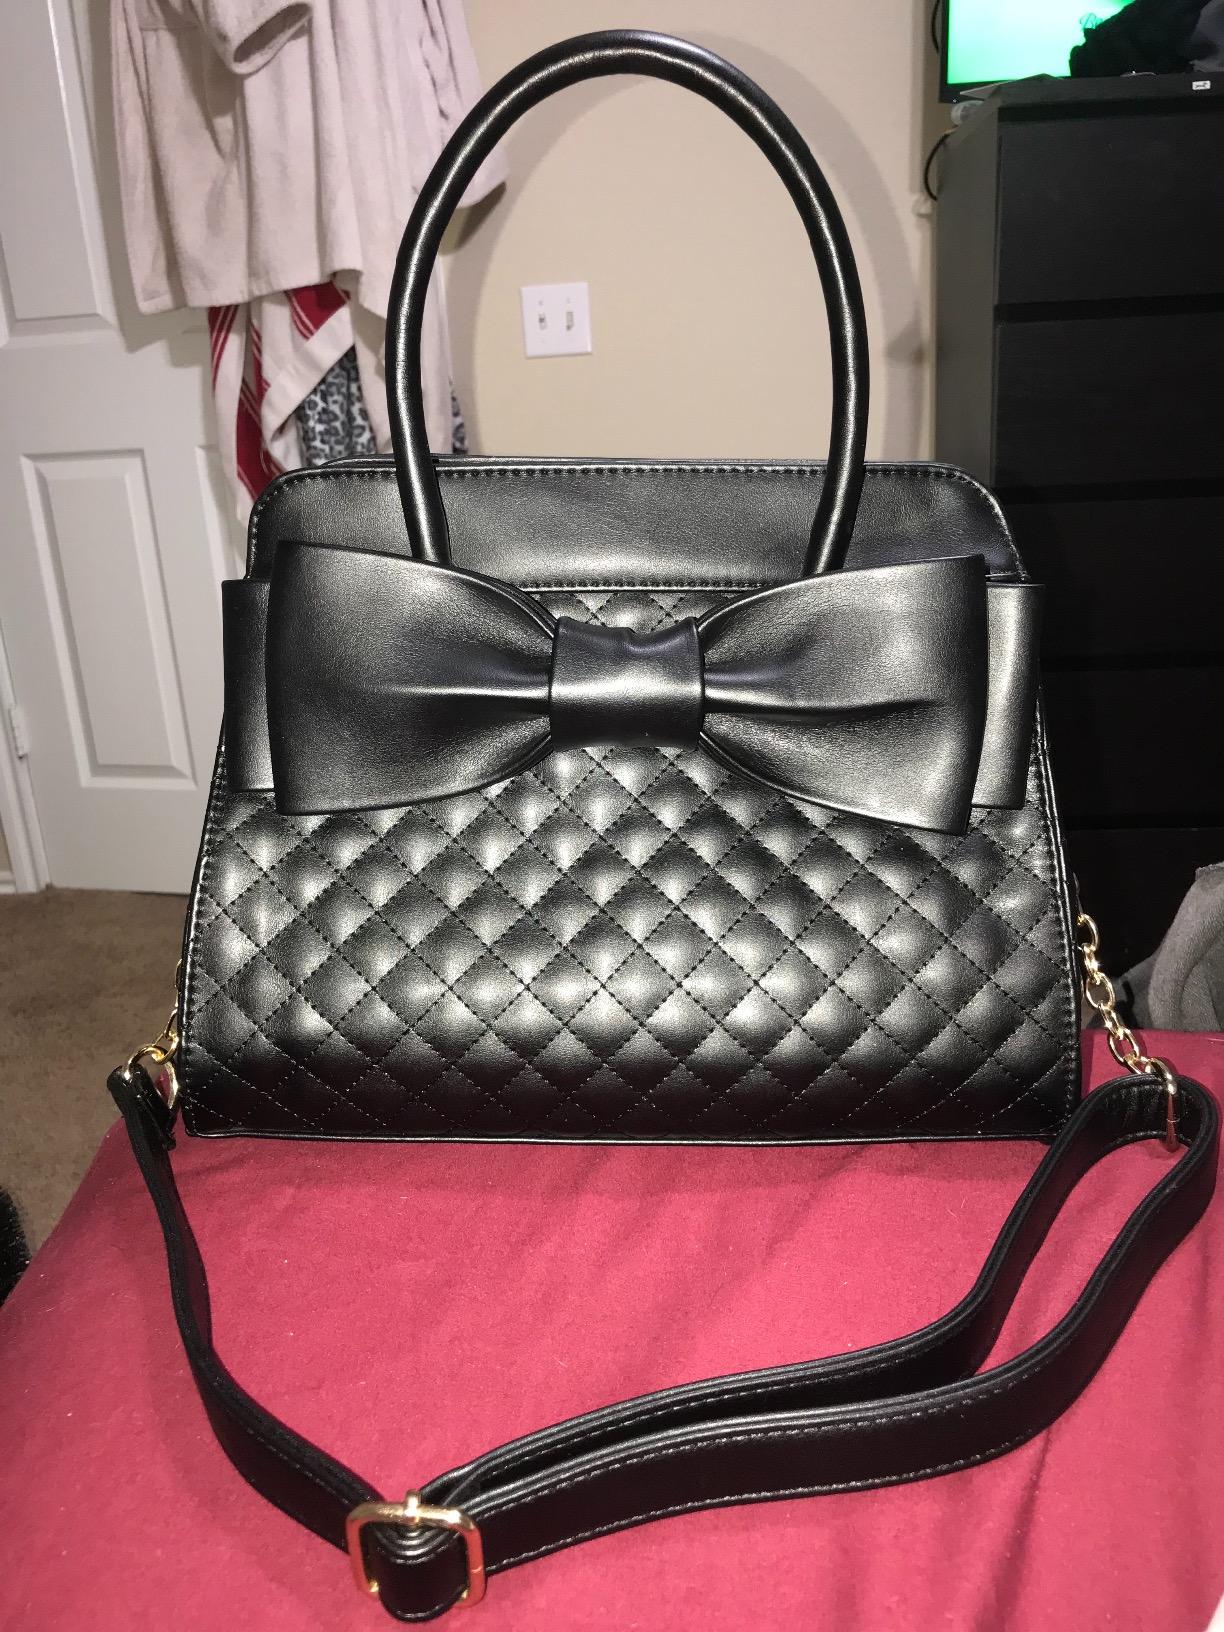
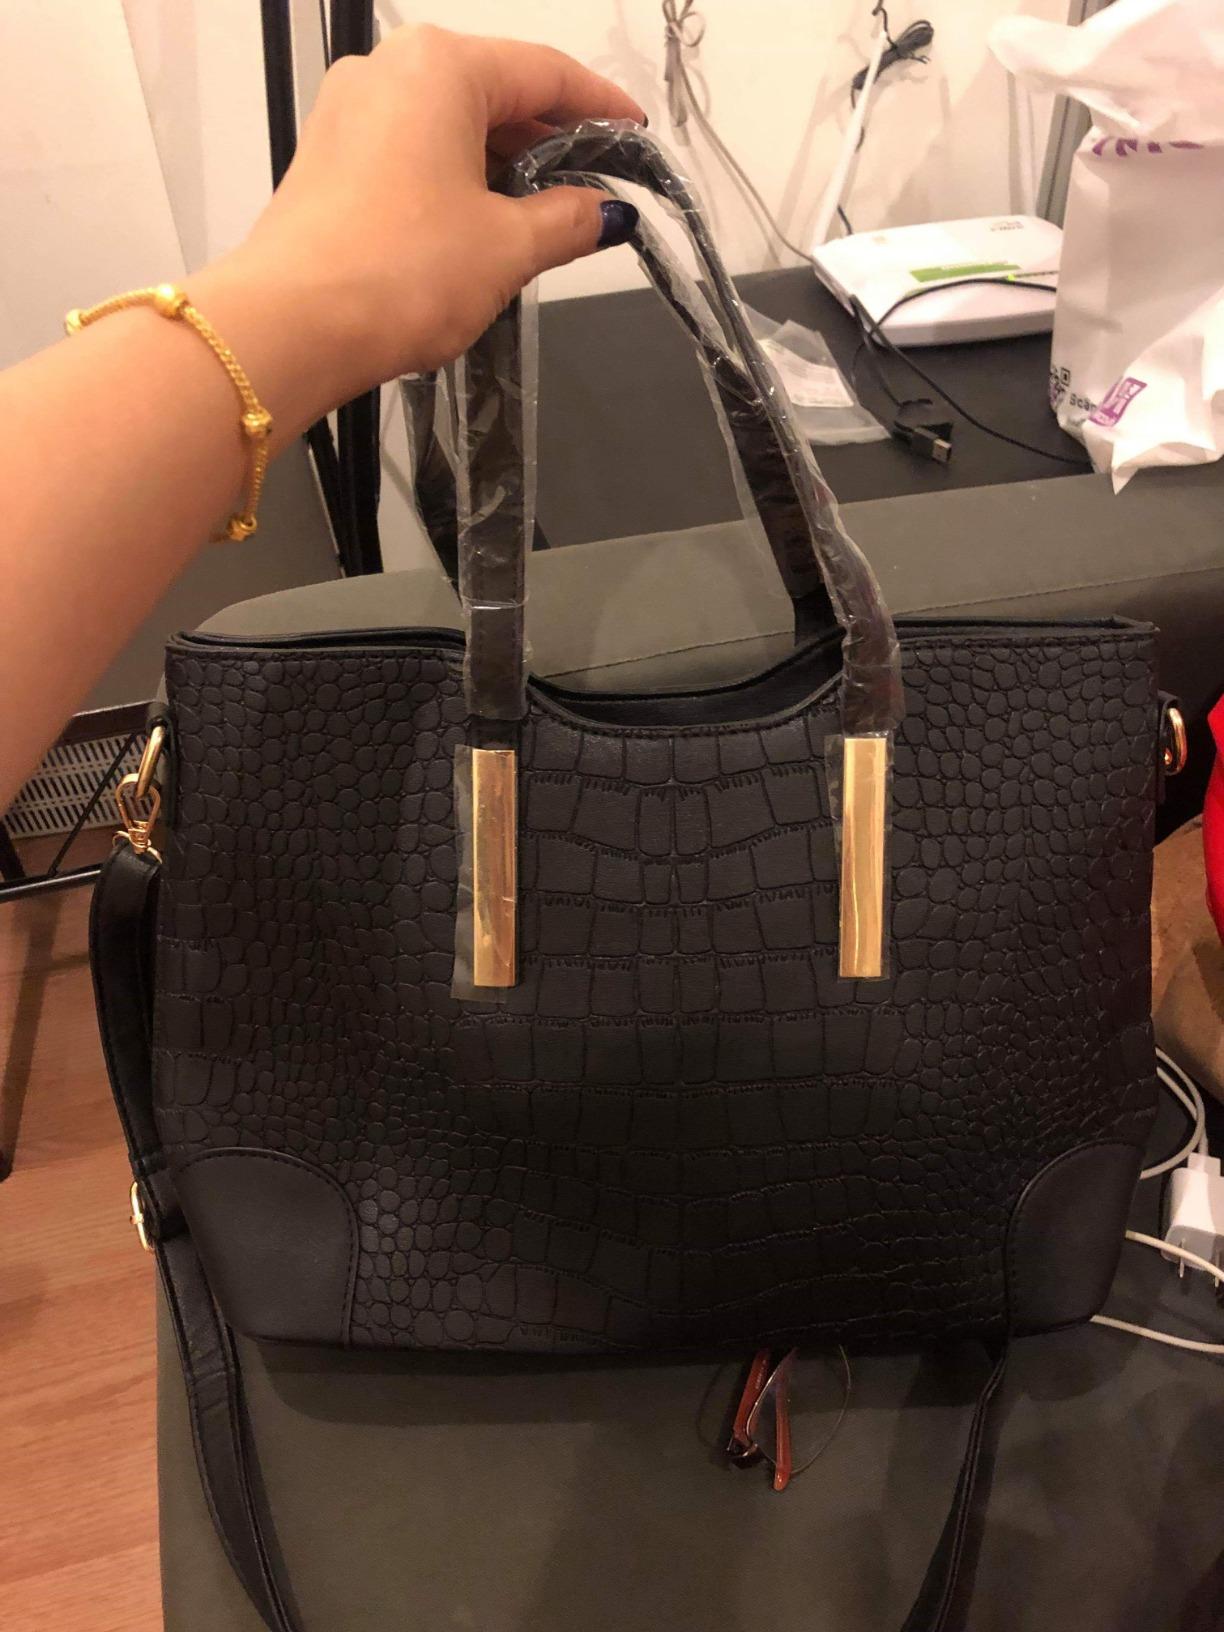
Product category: accessories_handbag
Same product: no